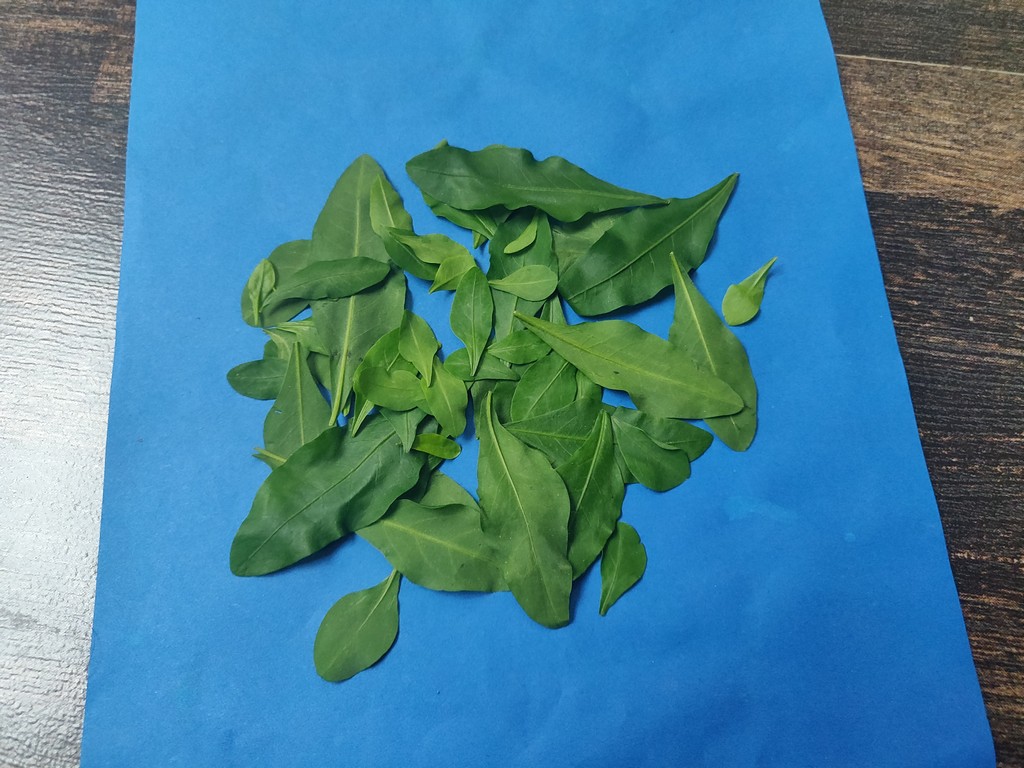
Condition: Healthy
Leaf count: multiple
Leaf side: unknown